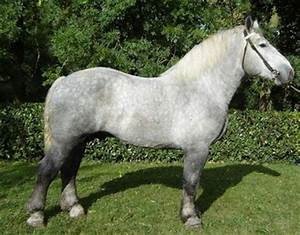
Label: cavallo